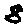
Label: 8